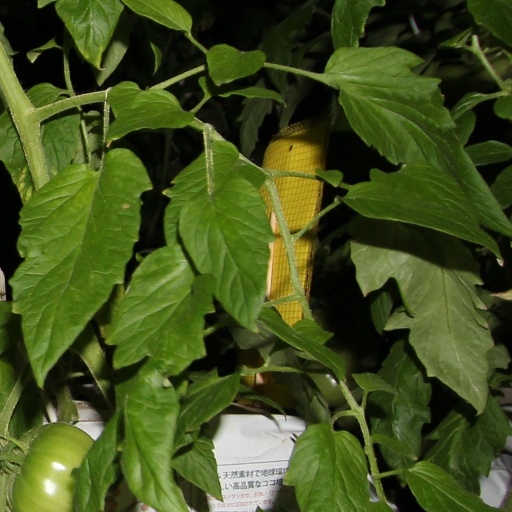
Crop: tomato